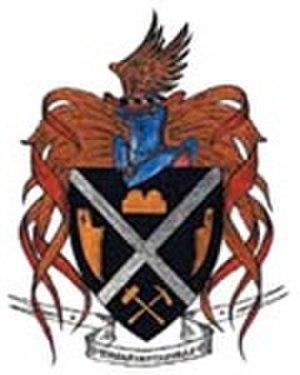
Tornaszentandrás est un village et une commune du comitat de Borsod-Abaúj-Zemplén en Hongrie.